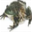
Label: frog